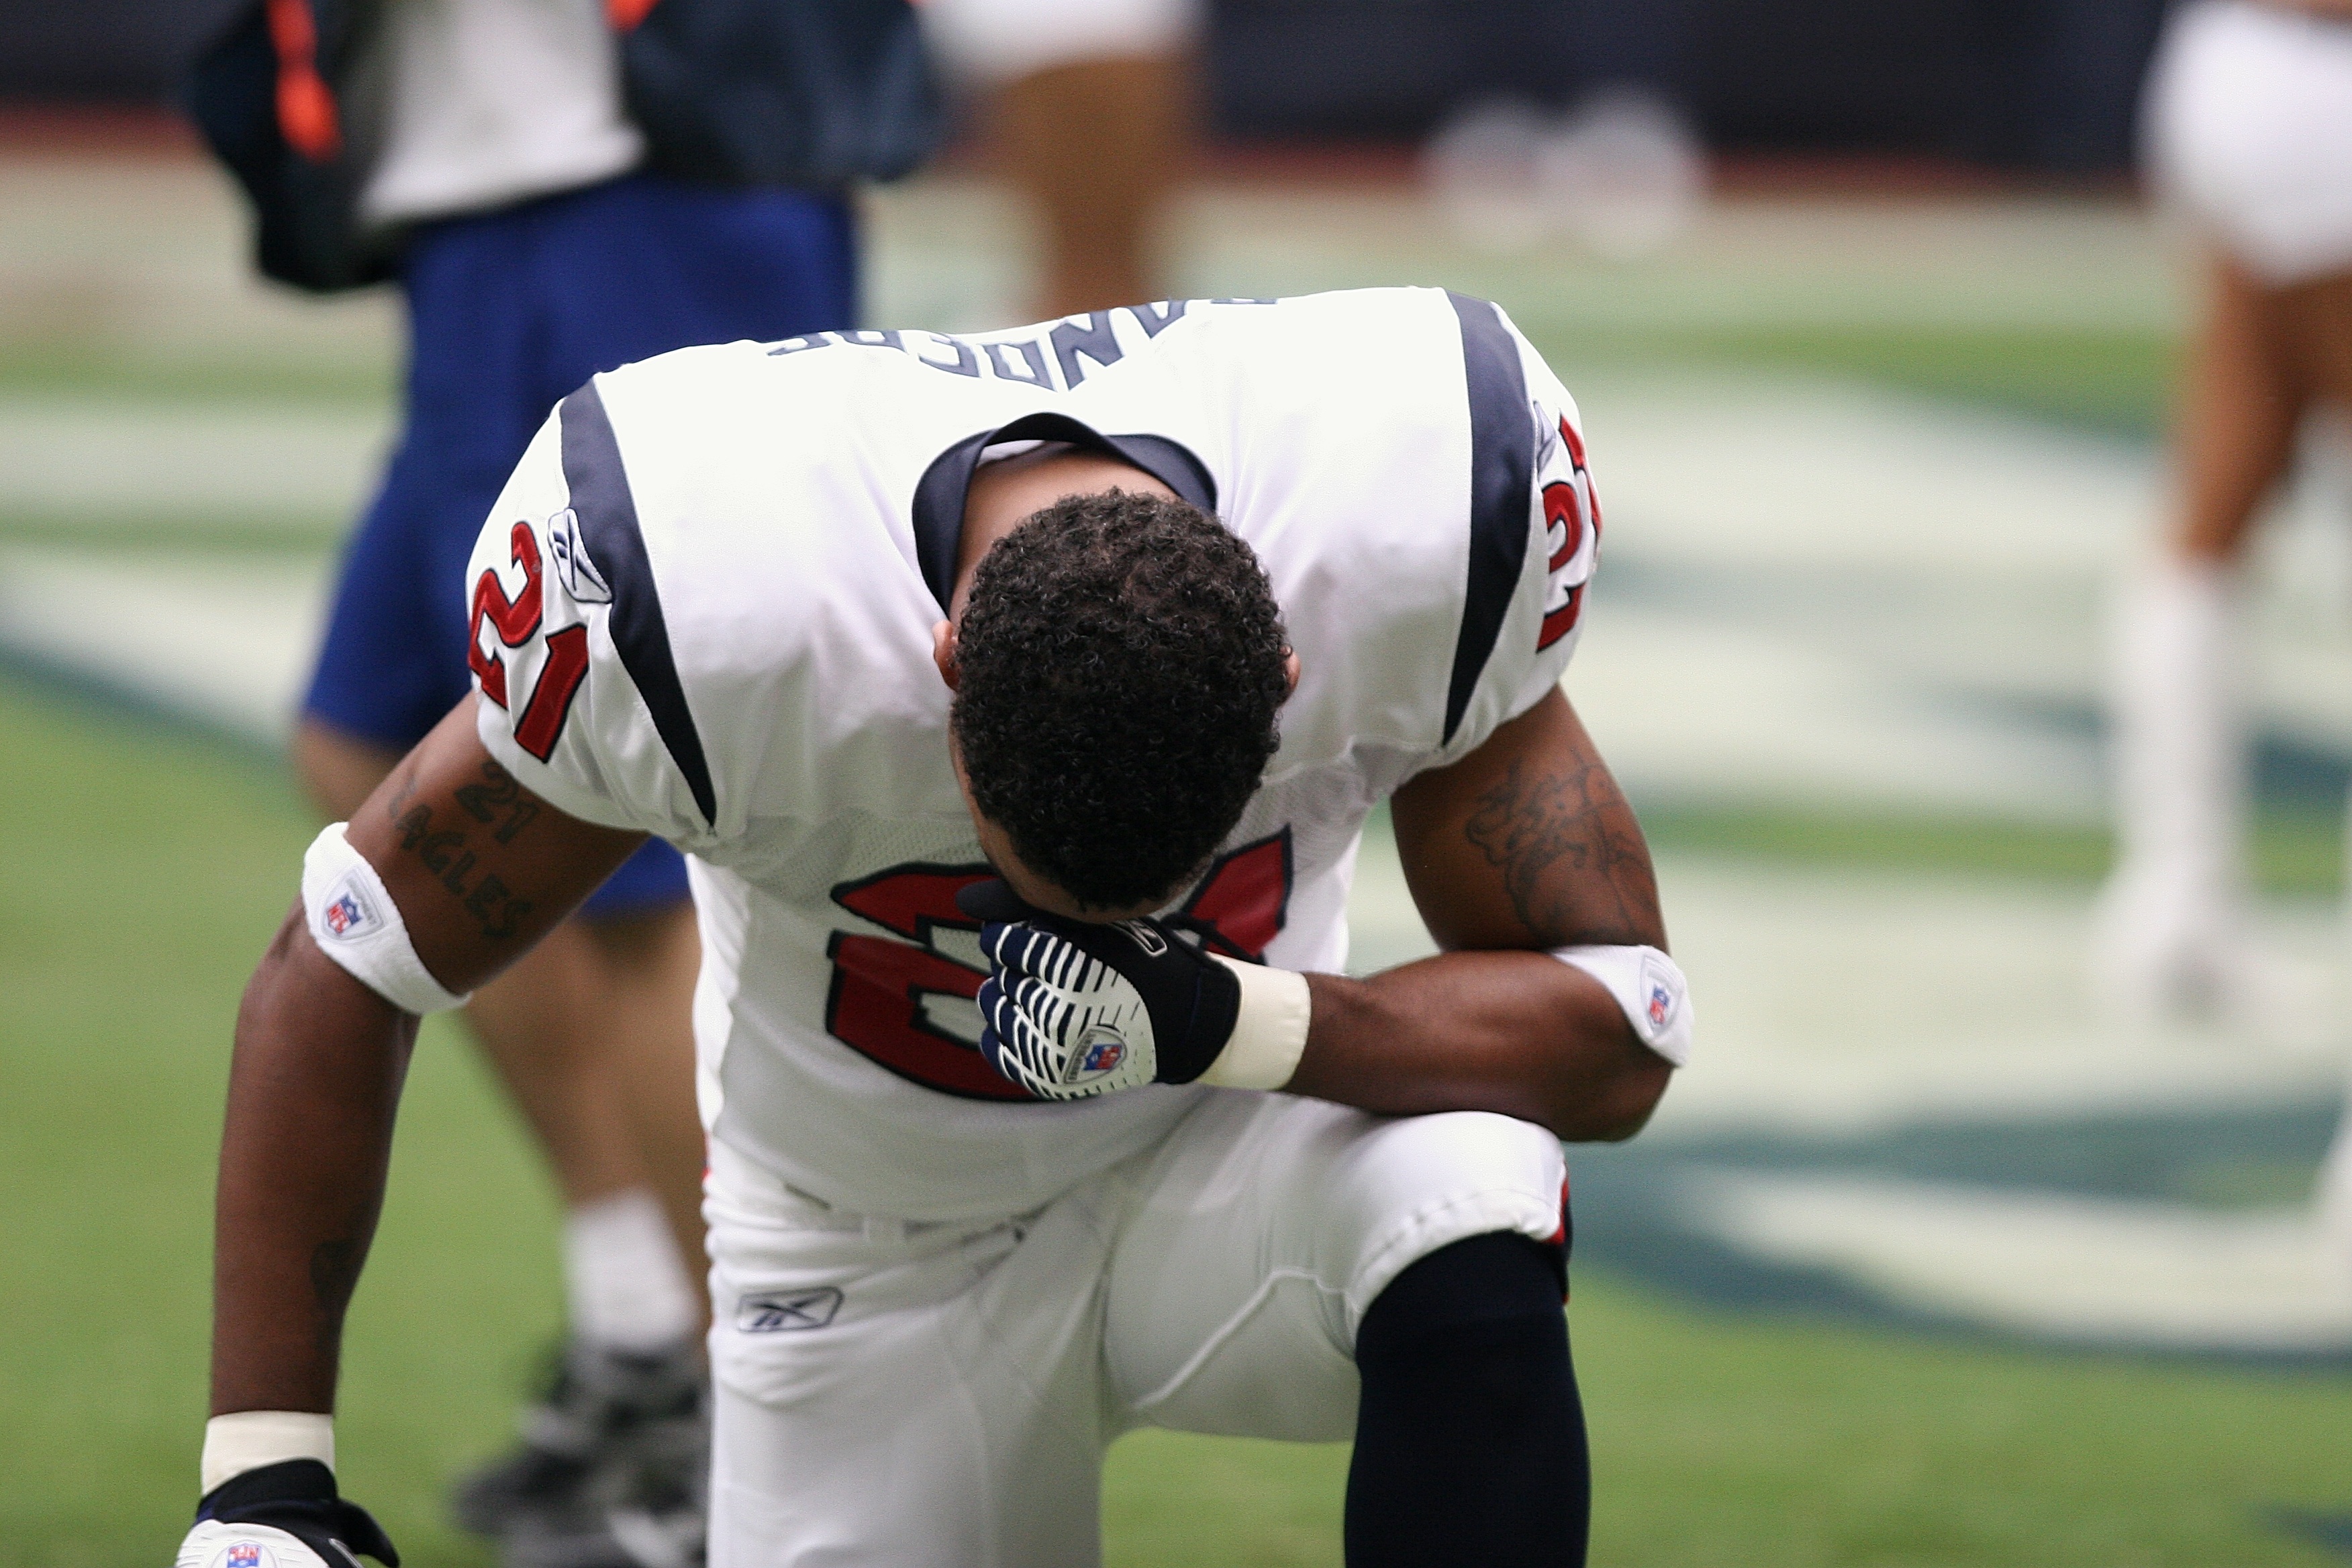
man, person, sport, field, male, athletic, soccer, player, praying, kneeling, american, american football, sports, prayer, pro, athlete, sprint, adult, nfl, tackle, football player, professional football, gridiron football